Japanese community of Düsseldorf

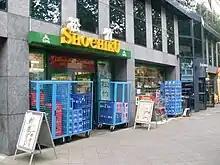
, a Japanese supermarket

As of 1985, 300 Japanese multinational companies operated in the Düsseldorf area and had invested over $600 million U.S. dollars in that area. As of that year, the multinationals included Mitsubishi and Nippon Steel.